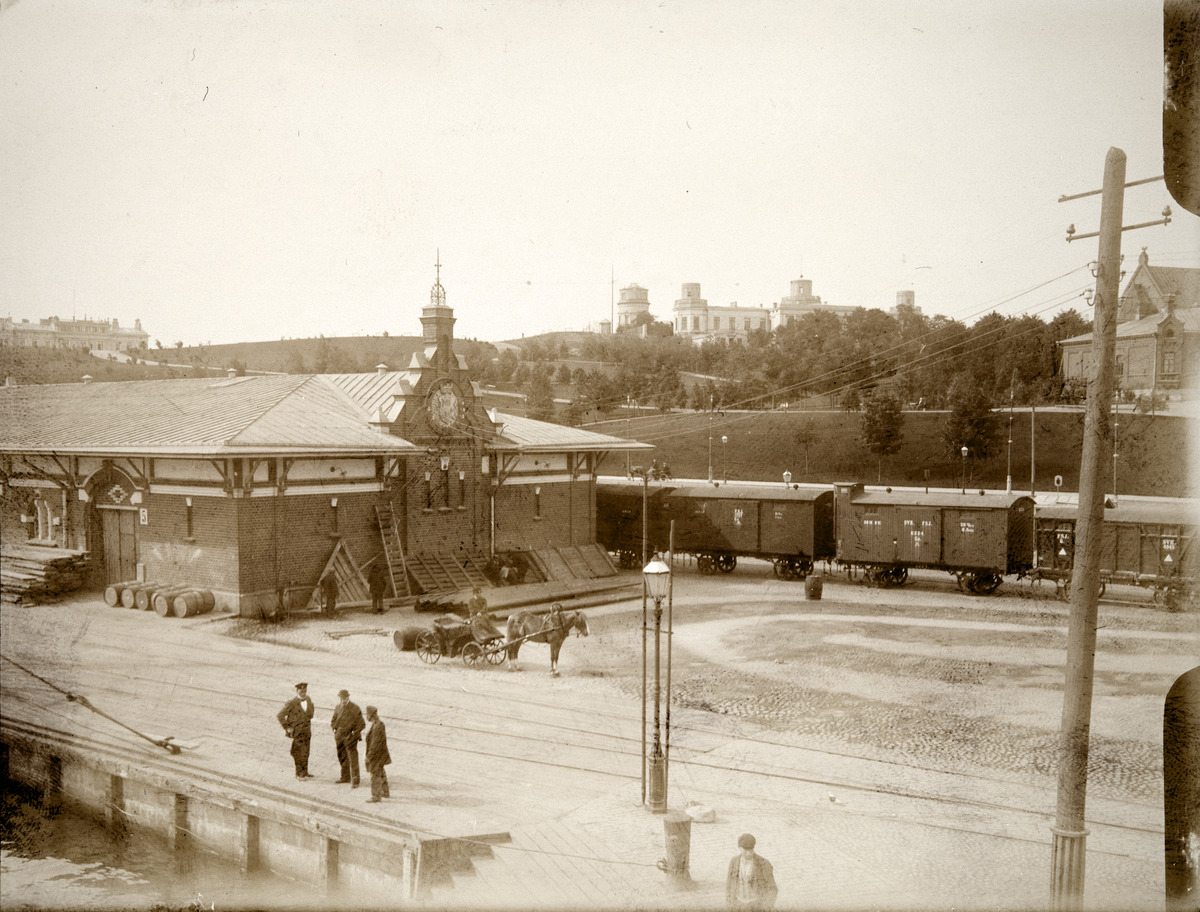
Eteläsataman Makasiinilaituri luultavimmin laivan kannelta kuvattuna
sisällön kuvaus: Eteläsataman Makasiinilaituri luultavimmin laivan kannelta kuvattuna. Laiturilla miehiä seisomassa, hevosrattaat ajureineen ja makasiinin sivulla sekalaista rahtia, mm. puutavaraa ja tynnyreitä. Satamaradalla rivi tavaravaunuja. Taustalla

Ulriikanporinvuori (nyk. Tähtitorninvuori), jossa Tähtitieteellinen observatorio. mustavalkoinen
Kuvaaja: Maconi, Alexander Eugén, valokuvaaja
Ajankohta: kuvausaika 1900 n.
Paikka: Suomi, Uusimaa, Helsinki, Ullanlinna Helsinki, Makasiinilaituri
Aiheet: satamat, laiturit, rakennukset, kivirakennukset, makasiinit